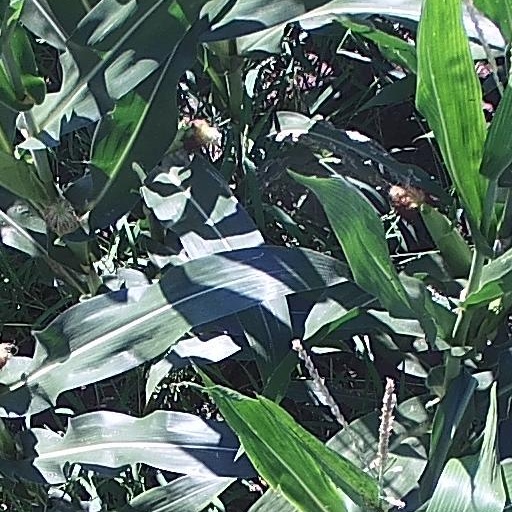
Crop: maize; corn